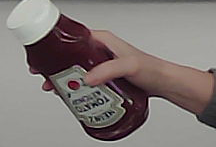
Product: heinz_ketchup